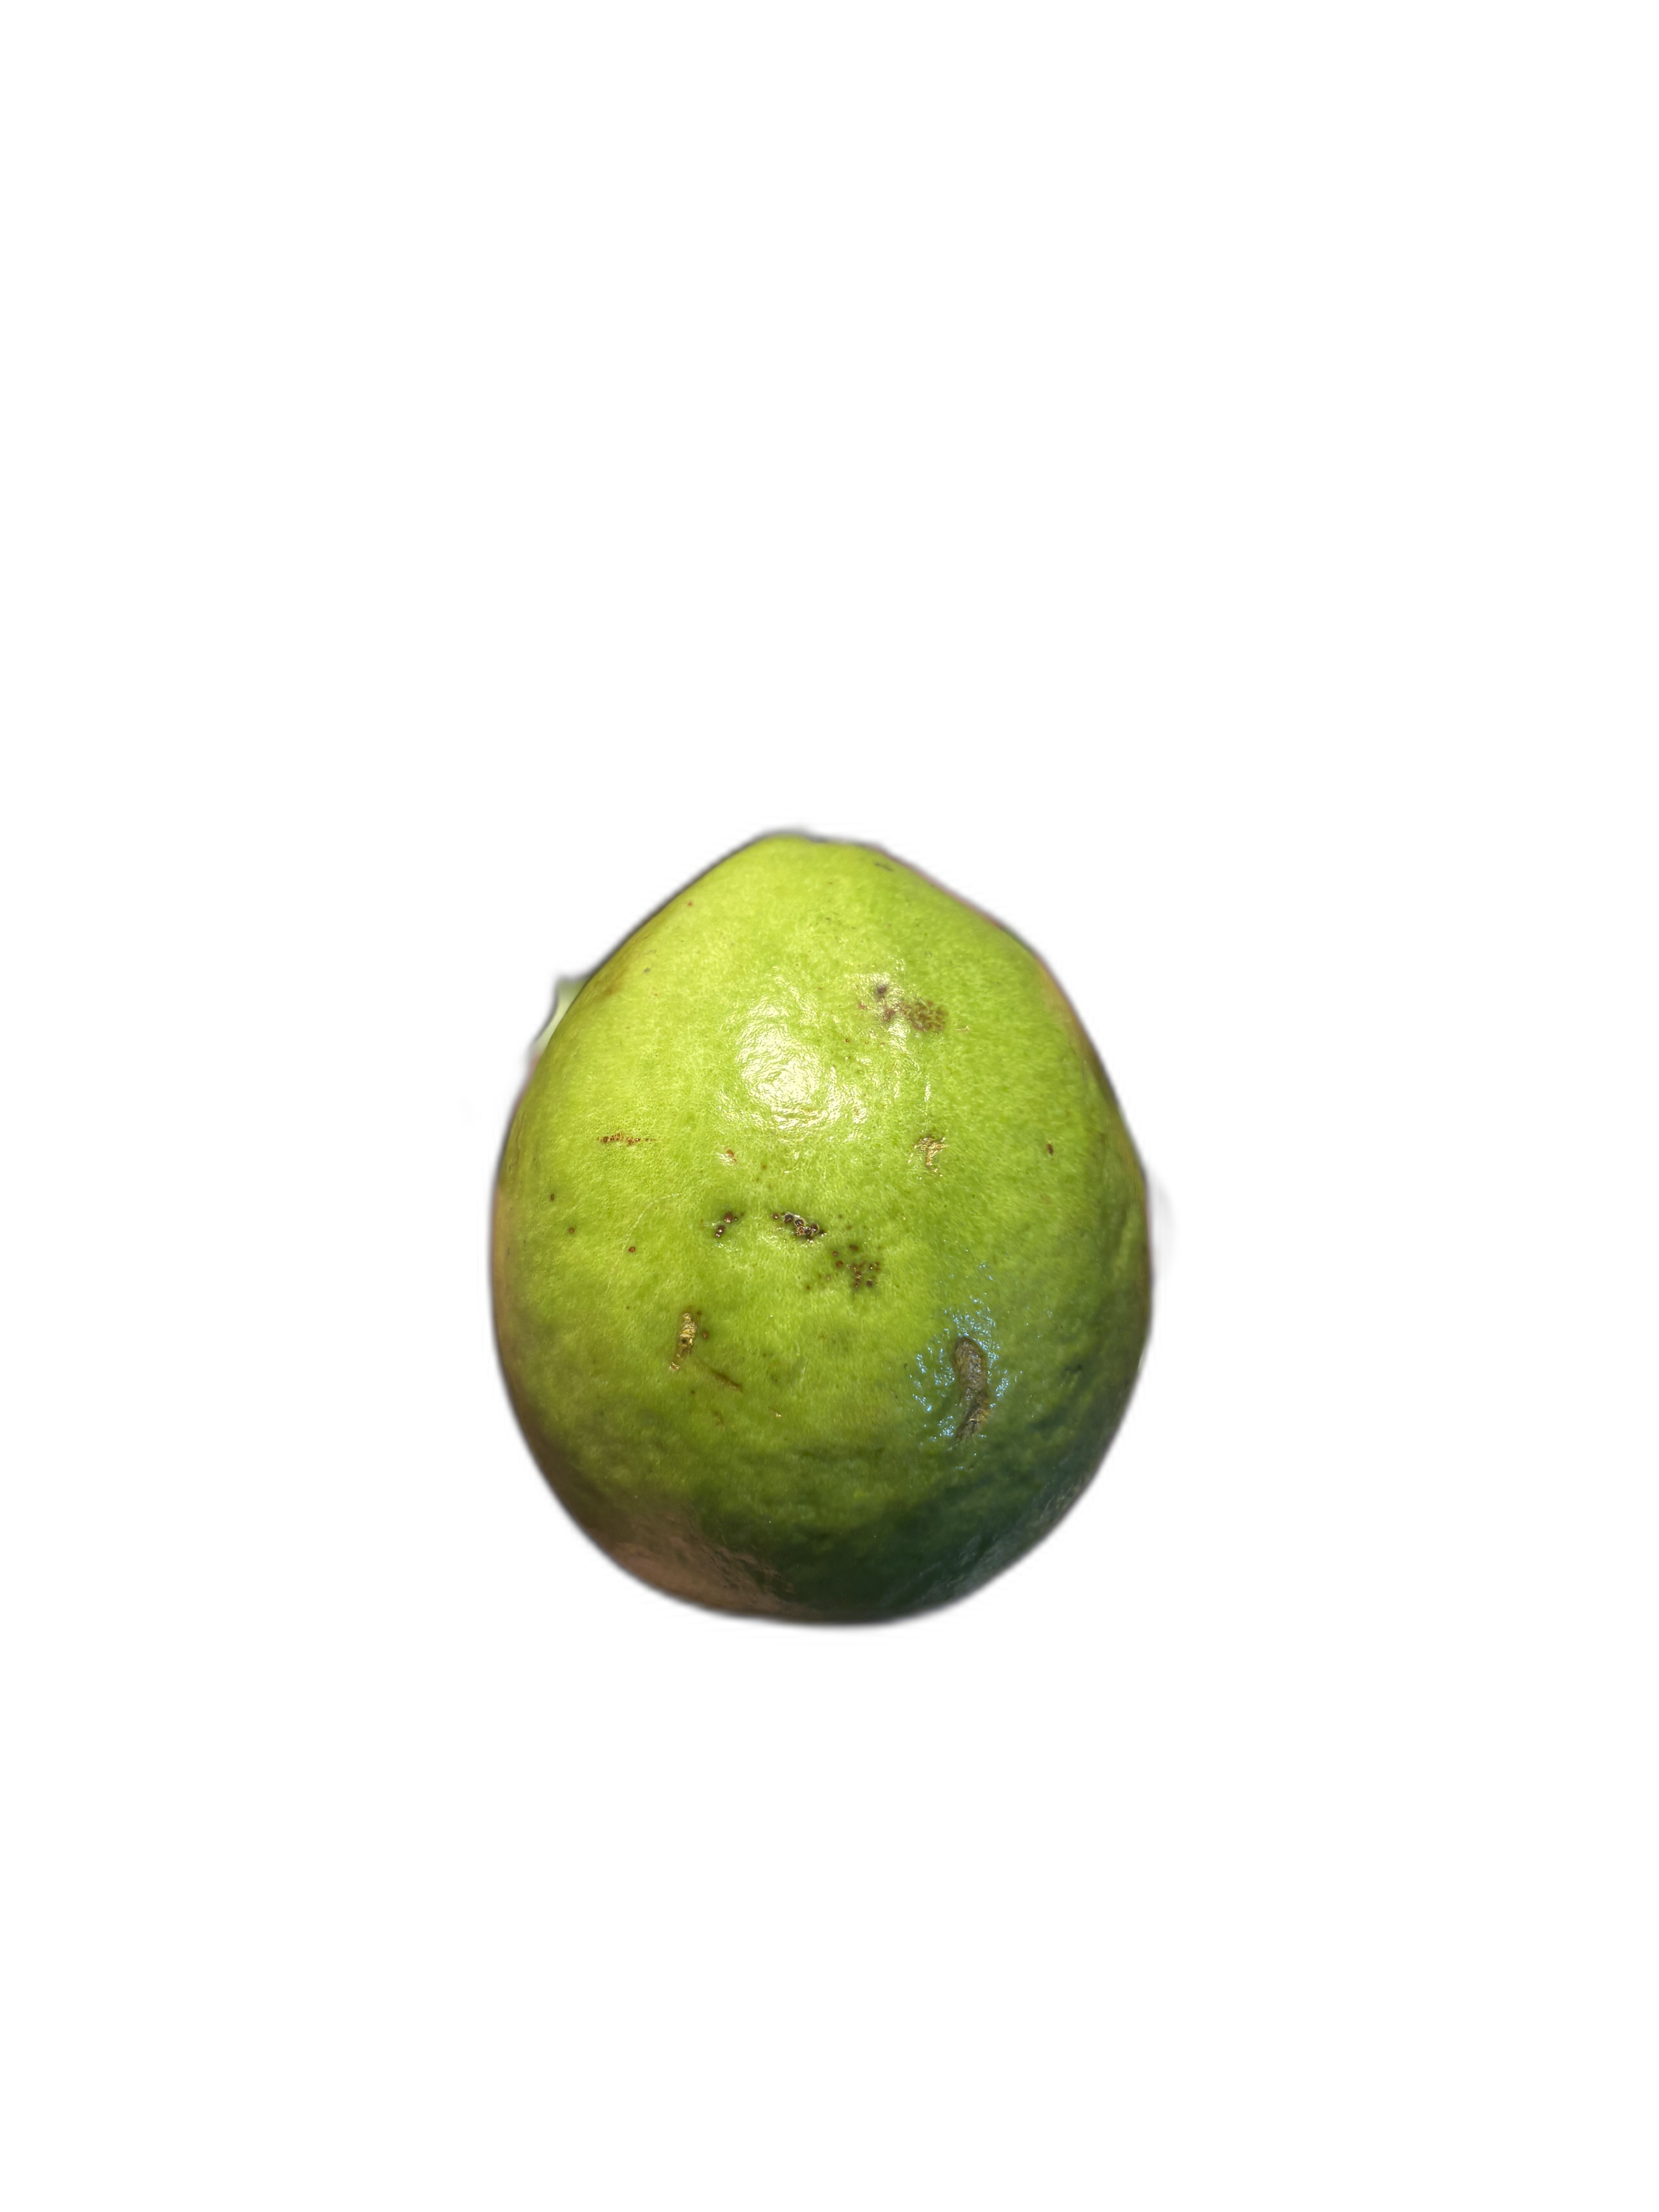
Plant part: fruit
Disease: Anthracnose